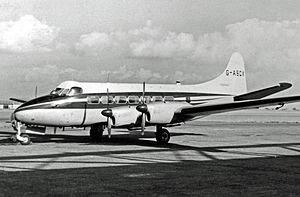
Le de Havilland DH.114 Heron est un petit avion de ligne à hélices britannique dont le premier vol remonte au 10 mai 1950. Le Heron est un dérivé du bimoteur de Havilland DH.104 Dove, auquel on aurait ajouté deux moteurs supplémentaires et dont on aurait étiré le fuselage. Le Heron a été conçu comme un monoplan rustique, à aile basse et train tricycle, en vue de servir sur des lignes régionales. Son constructeur en a produit 150, exportés dans près de trente pays. Les Heron ont servi par la suite de base pour d’autres dérivés, tel le Riley Turbo Skyliner et les Saunders ST-27 et ST-28.